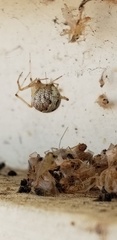
Species: Parasteatoda_tepidariorum